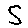
Label: 5